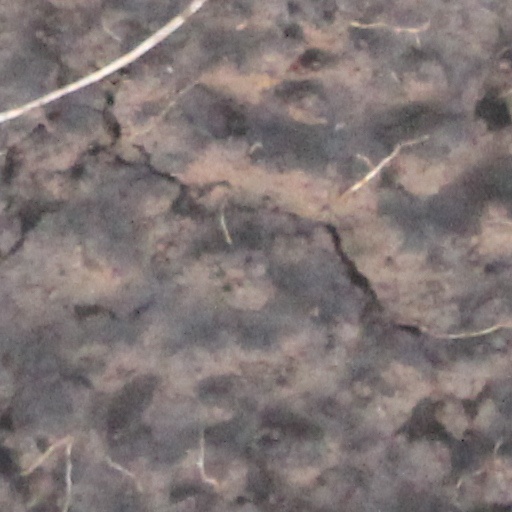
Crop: wheat